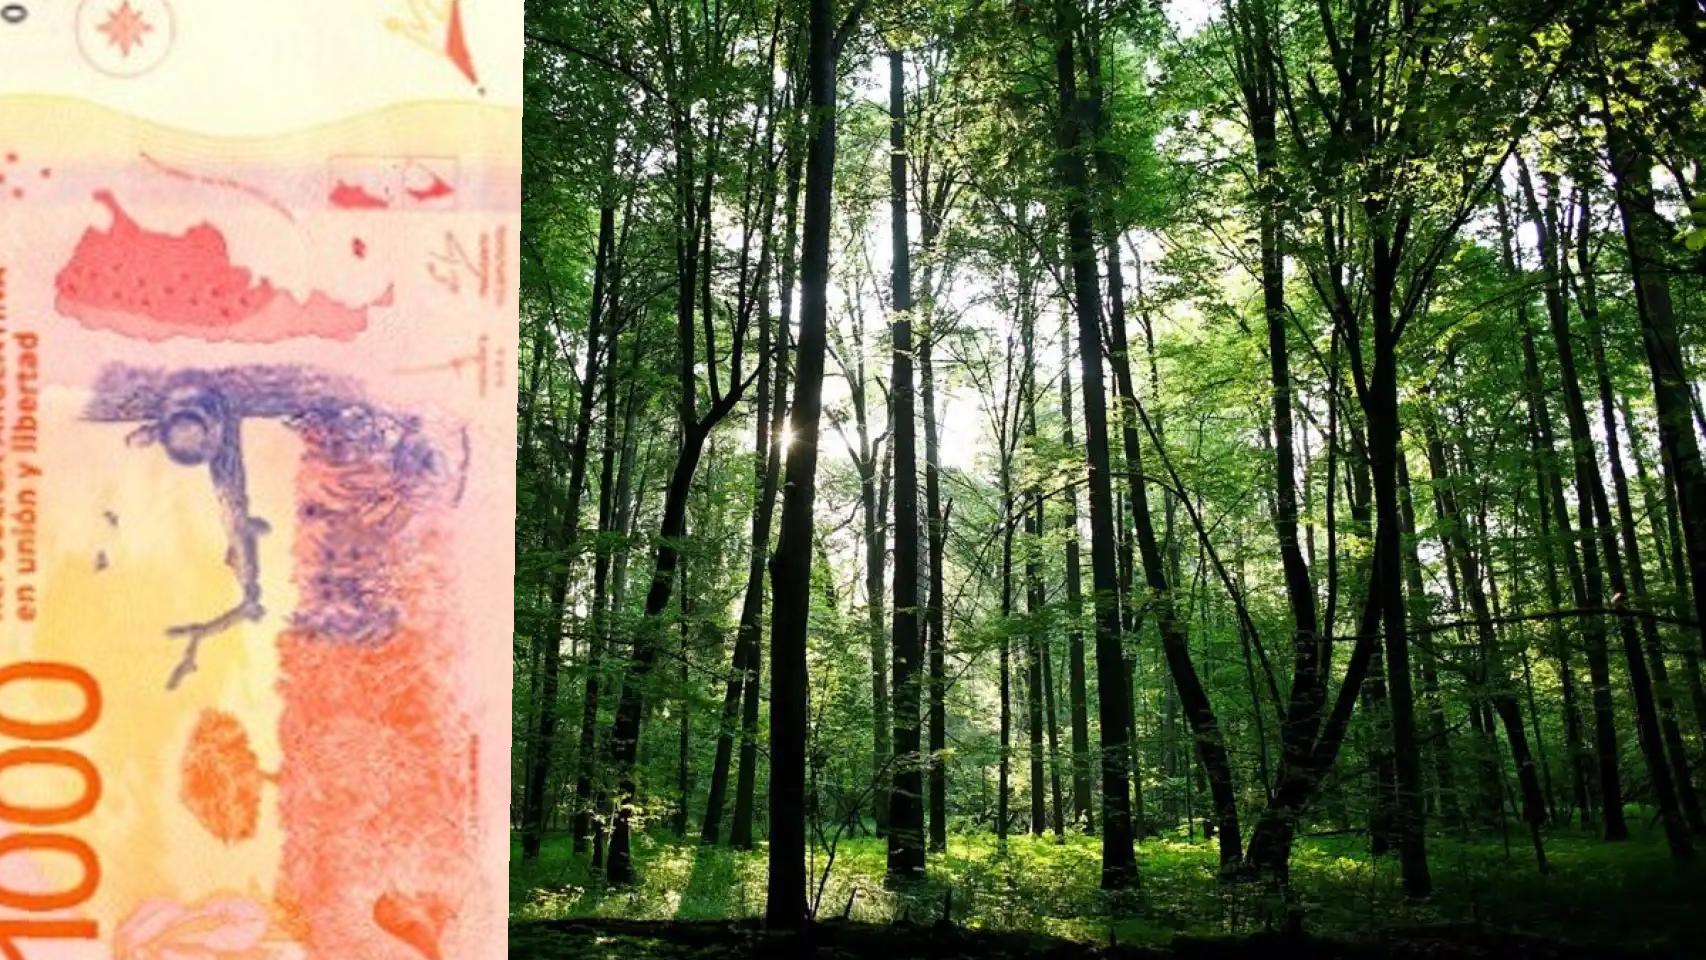
Denominación: 1000